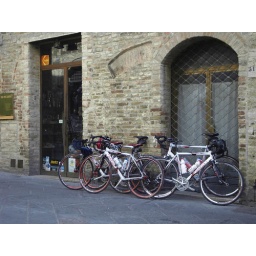
Our bikes stacked in the street